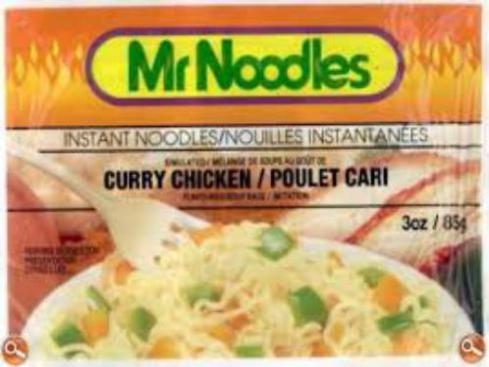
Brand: mr. noodles
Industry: Food